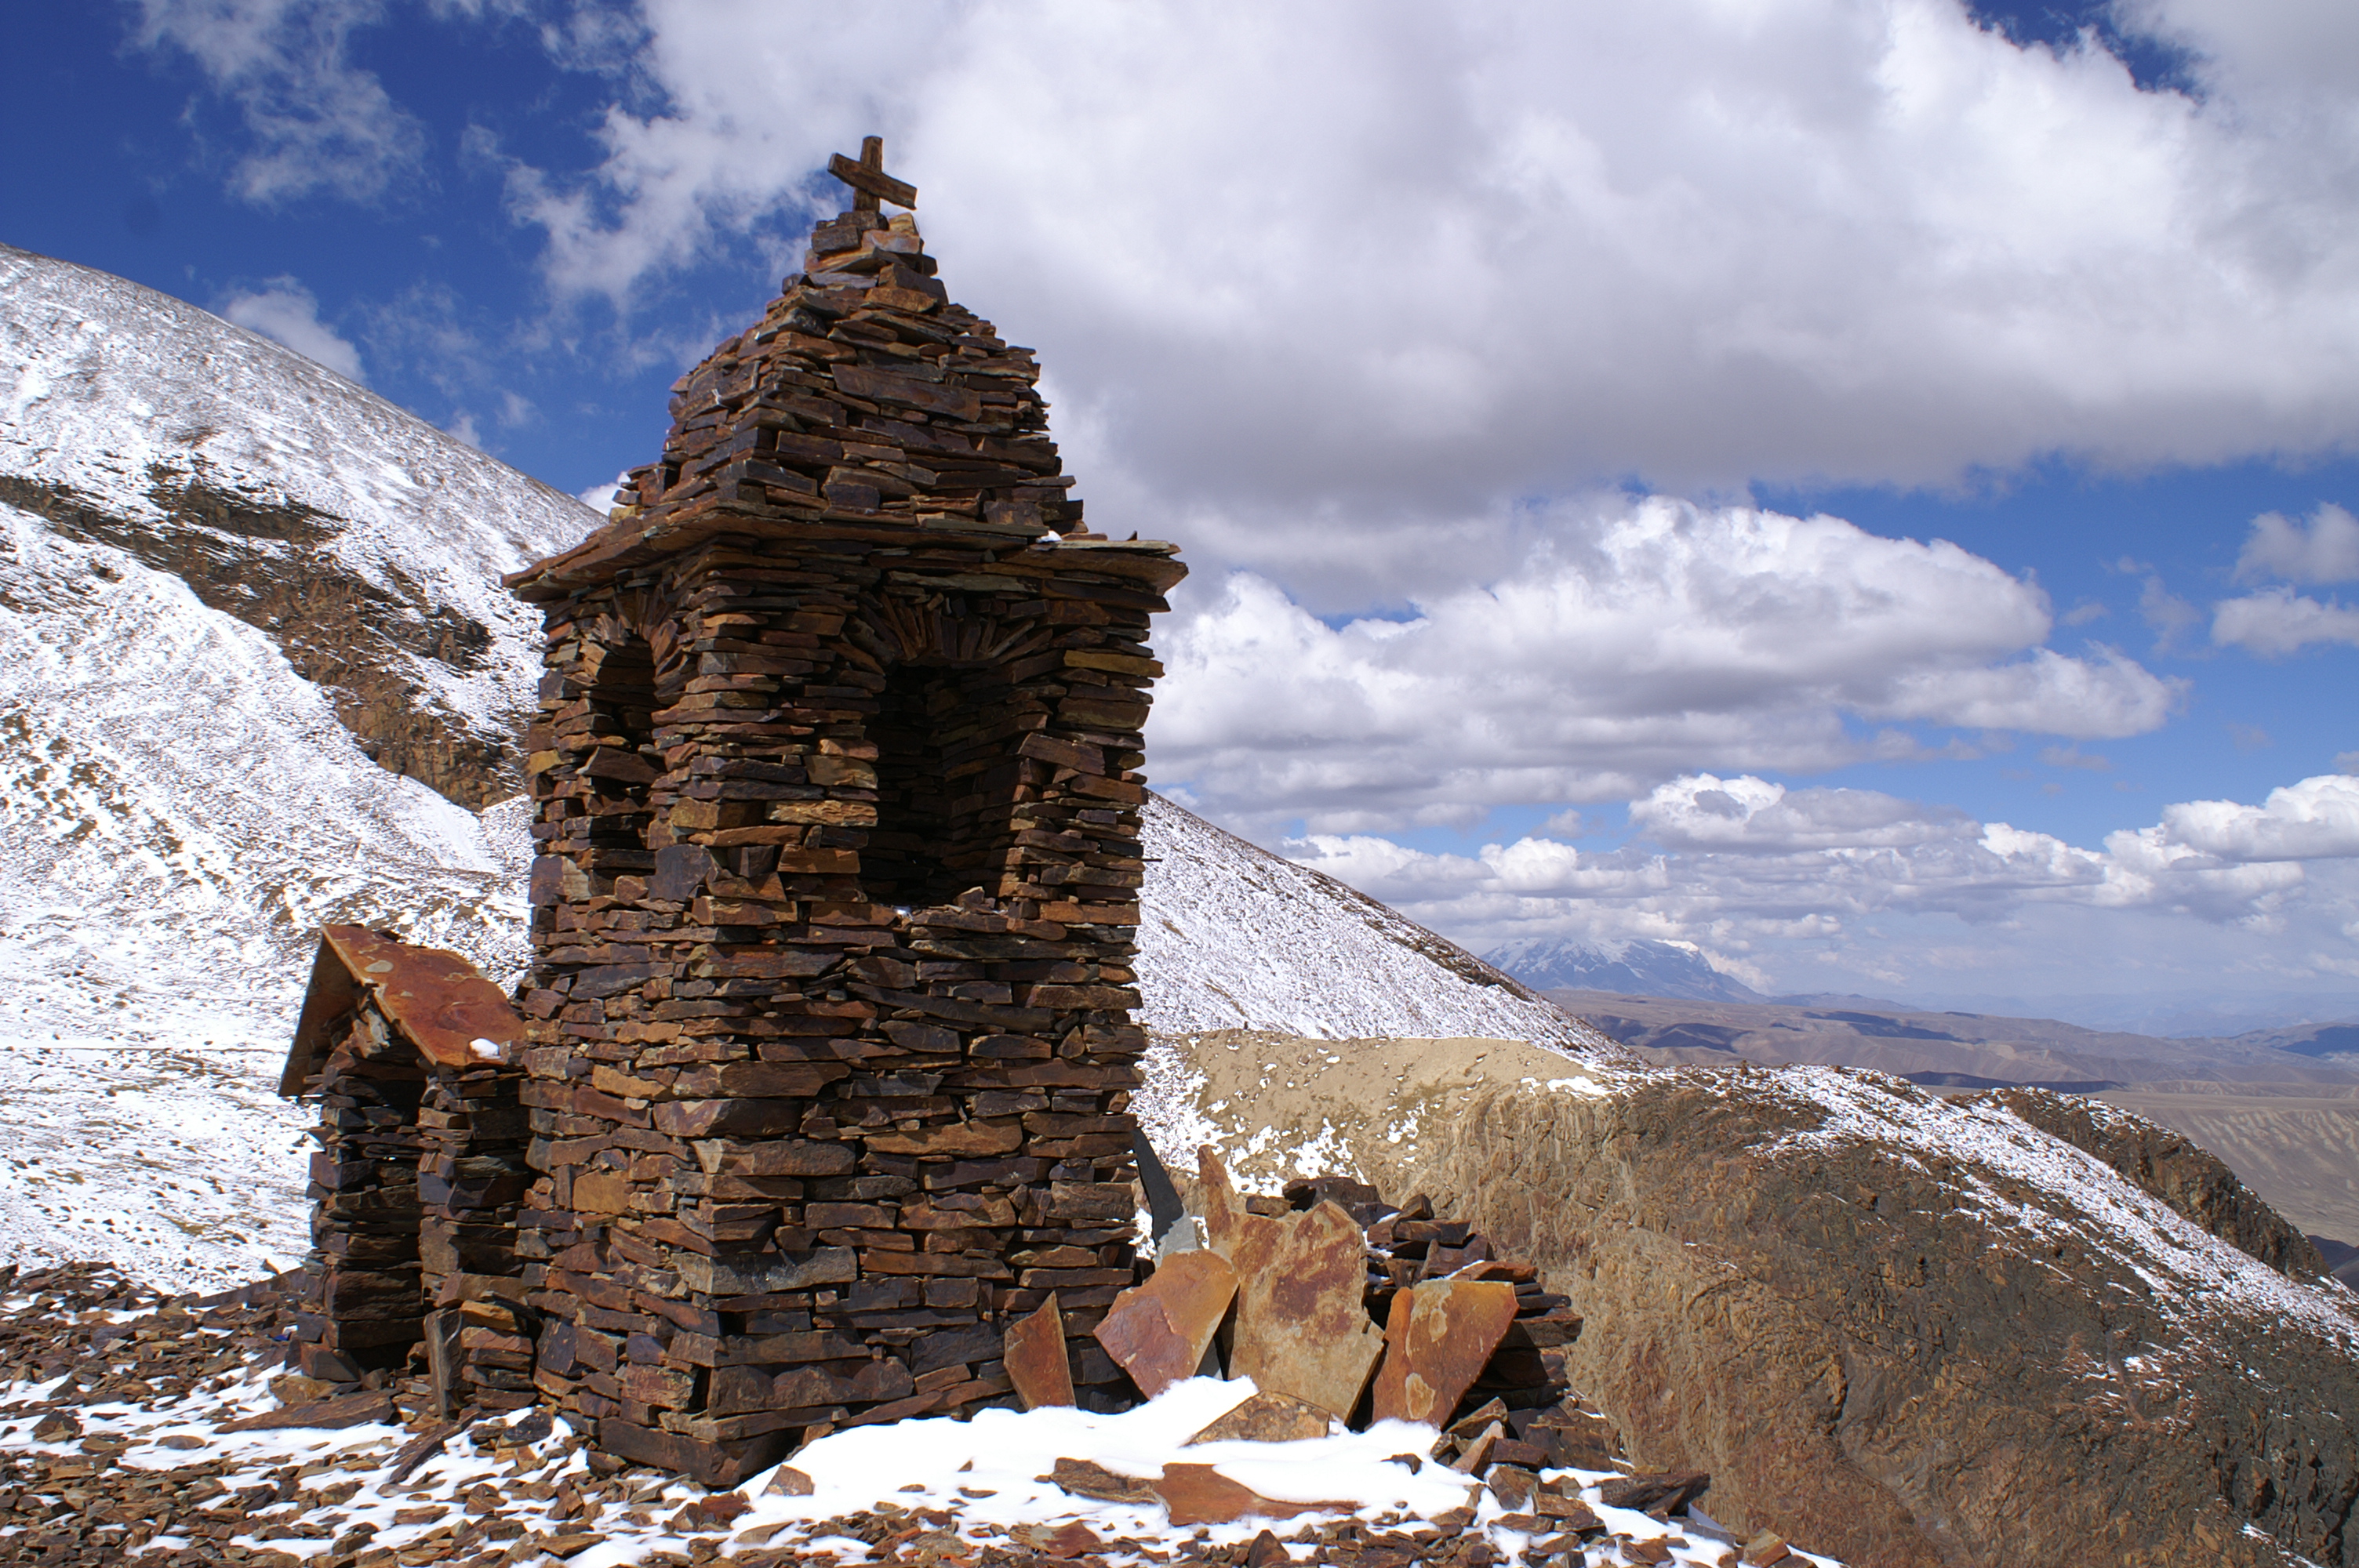
la paz, bolivia, mountainous landforms, mountain, sky, snow, mountain range, winter, rock, cloud, alps, summit, fell, elevation, tree, landscape